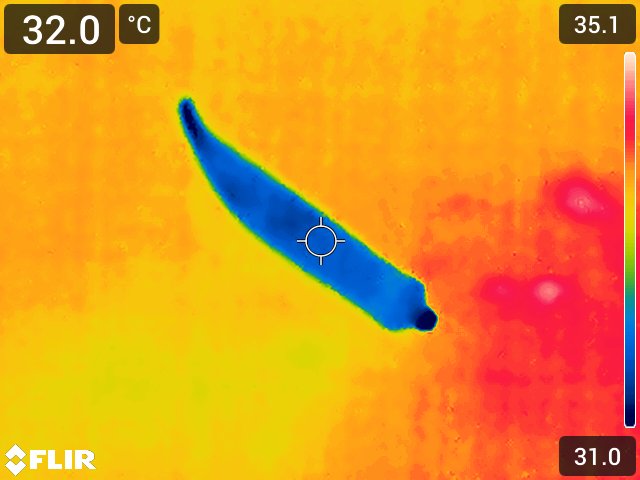
Maturity: adequate_matured